Convent of La Merced, Mexico City

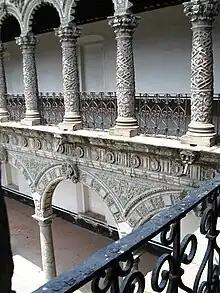
Corner view showing the doubling of columns from lower to upper floor

The Order of Mercedarians came to Mexico in 1593. Before establishing missions and churches in other parts of Mexico, the La Merced Monastery was established between the 16th and 17th centuries in Mexico City. The complex was designed and constructed by Juan de Herrera. The first stage of monastery's construction was begun with its church, now gone, begun in 1594 and ended toward the mid 17th century. The second stage, consisting mostly of the upper floor, was consecrated in 1703.